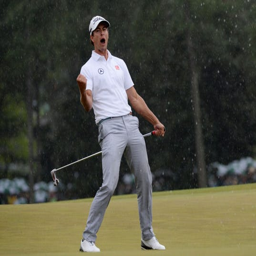
the defining shots of golf 's major champions